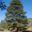
Label: pine_tree